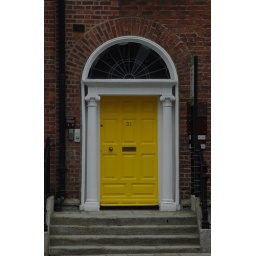
a yellow door in Dublin